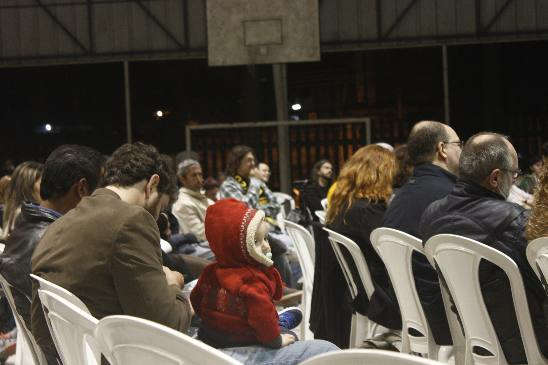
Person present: Yes